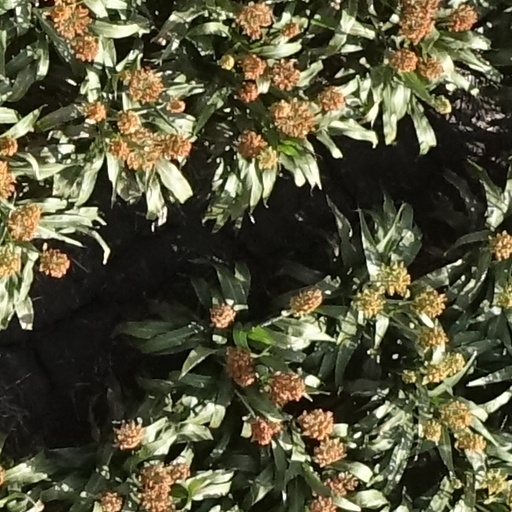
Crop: sorghum